1999 Cannes Film Festival

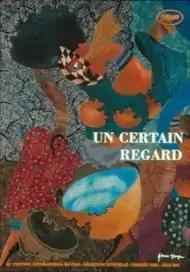
1999 Un Certain Regard poster, adapted from an original illustration by "Assane N' Doye".

The following films were selected for the competition of "Un Certain Regard":